Urn problem

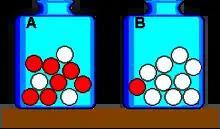
Two urns containing white and red balls

In probability and statistics, an urn problem is an idealized mental exercise in which some objects of real interest (such as atoms, people, cars, etc.) are represented as colored balls in an urn or other container. One pretends to remove one or more balls from the urn; the goal is to determine the probability of drawing one color or another,